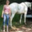
Label: horse